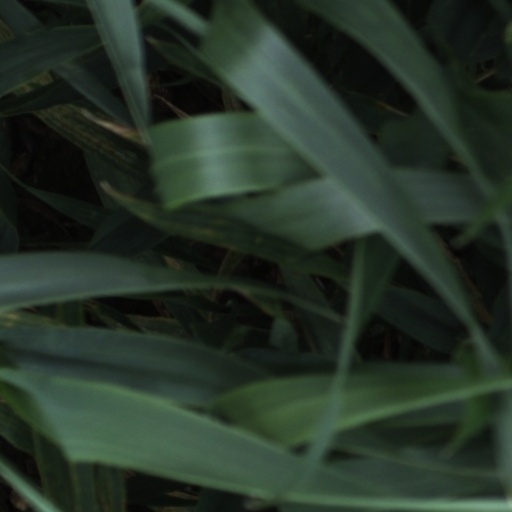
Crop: wheat